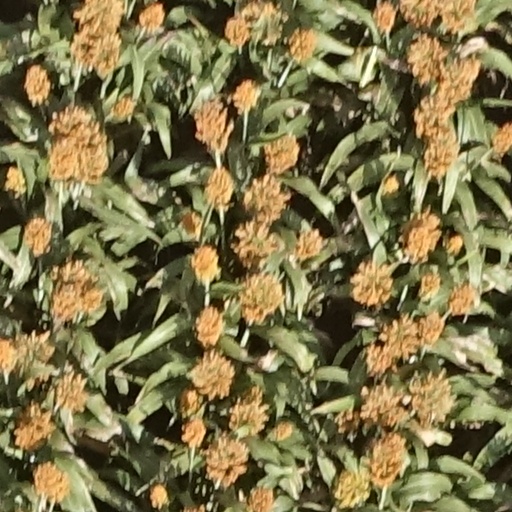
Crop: sorghum